Bjarnarflag Power Station

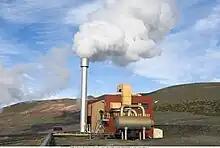

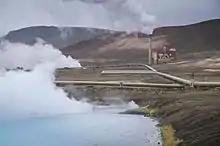

The Bjarnarflag Geothermal Station (Icelandic: Bjarnarflagsvirkjun) is the smallest geothermal station operated by Landsvirkjun, the Icelandic national power company. It is located in the north of Iceland near Námafjall Mountain in the geothermal area of Mývatn. It lies just a few kilometres from the Ring road (Route 1), around 100 km from Akureyri, and approximately 400 km from the capital city of Reykjavík. It was officially launched on 5 March 1969.